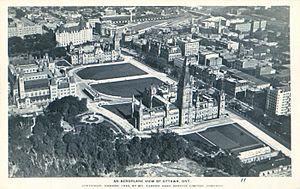
Ville d'Ottawa et les environs